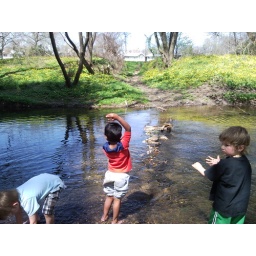
Throwing rocks in the creek with the boys